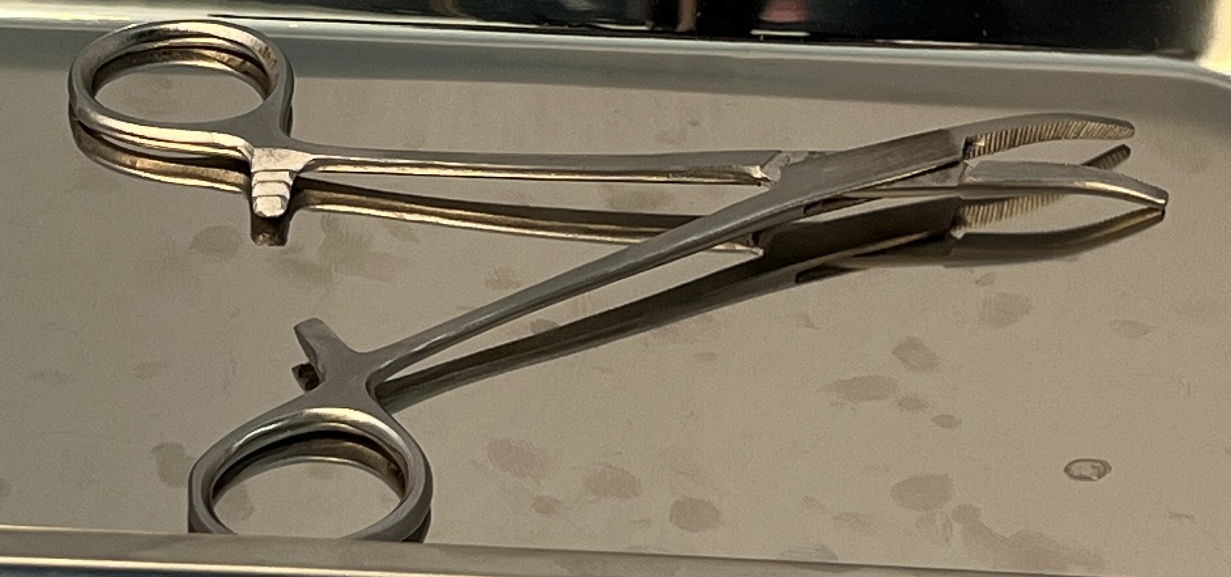
Hinged instrument state: open